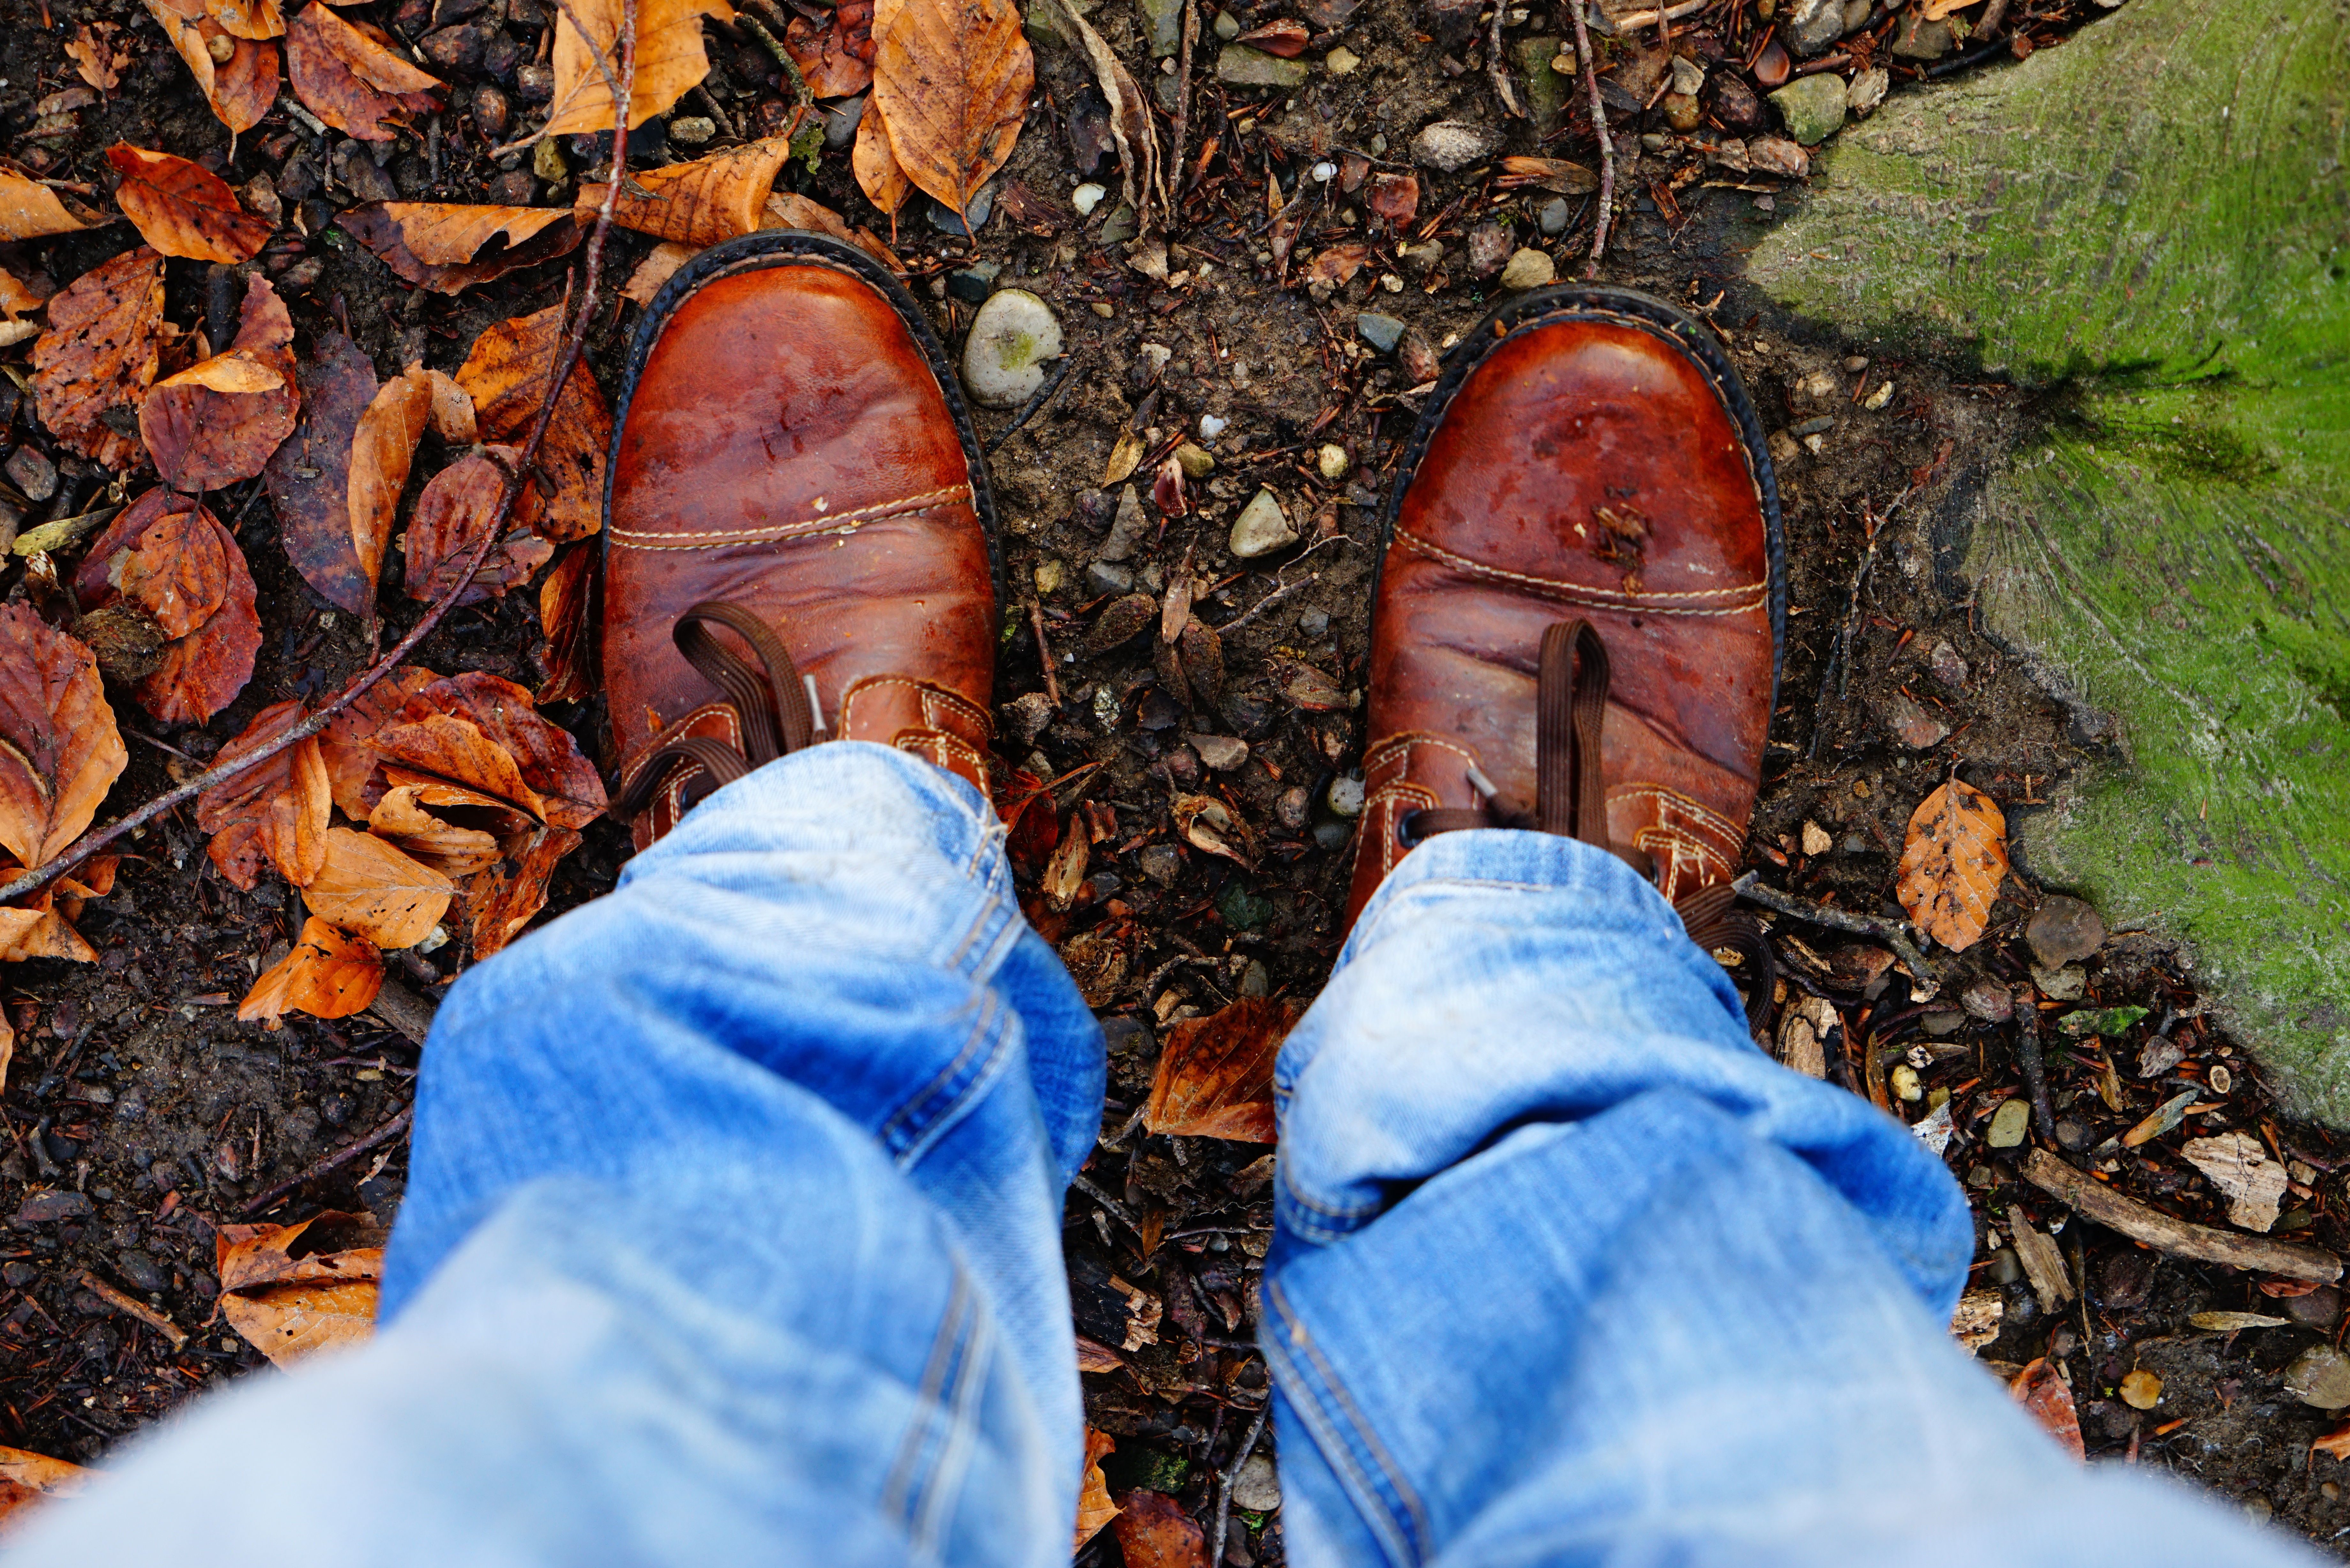
tree, nature, forest, winter, people, wood, leather, leaf, jeans, spring, autumn, sole, brown, child, blue, season, leaves, shoes, strip, leather shoe, men shoes